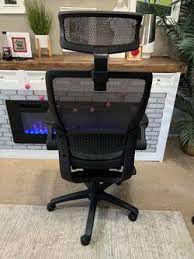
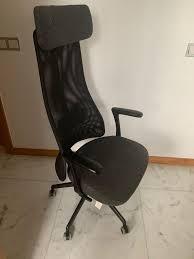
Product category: items_chair
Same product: no